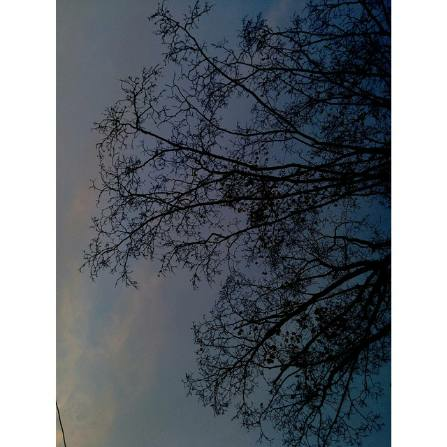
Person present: No